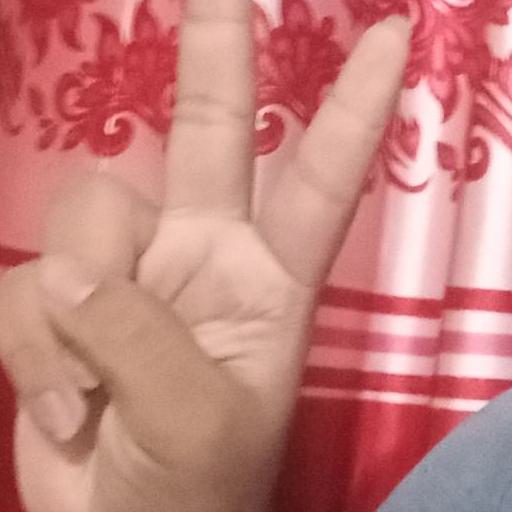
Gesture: peace